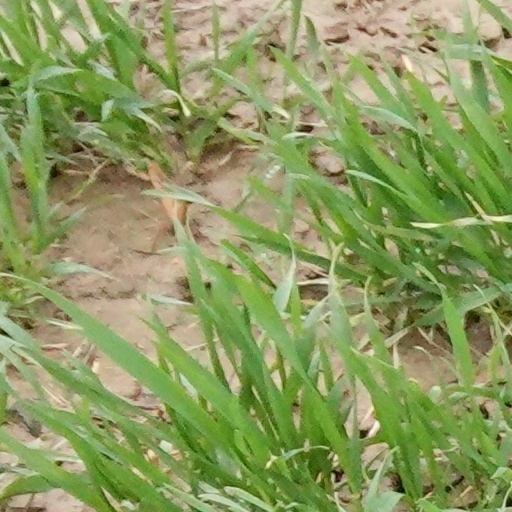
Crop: wheat